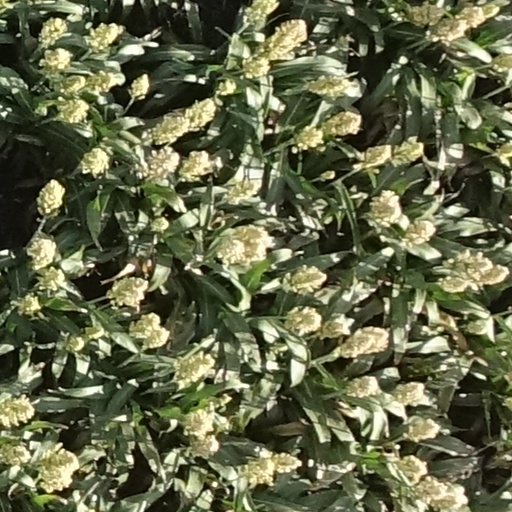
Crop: sorghum